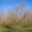
Label: willow_tree